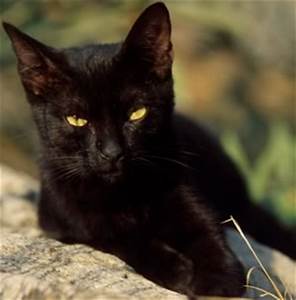
Label: cat